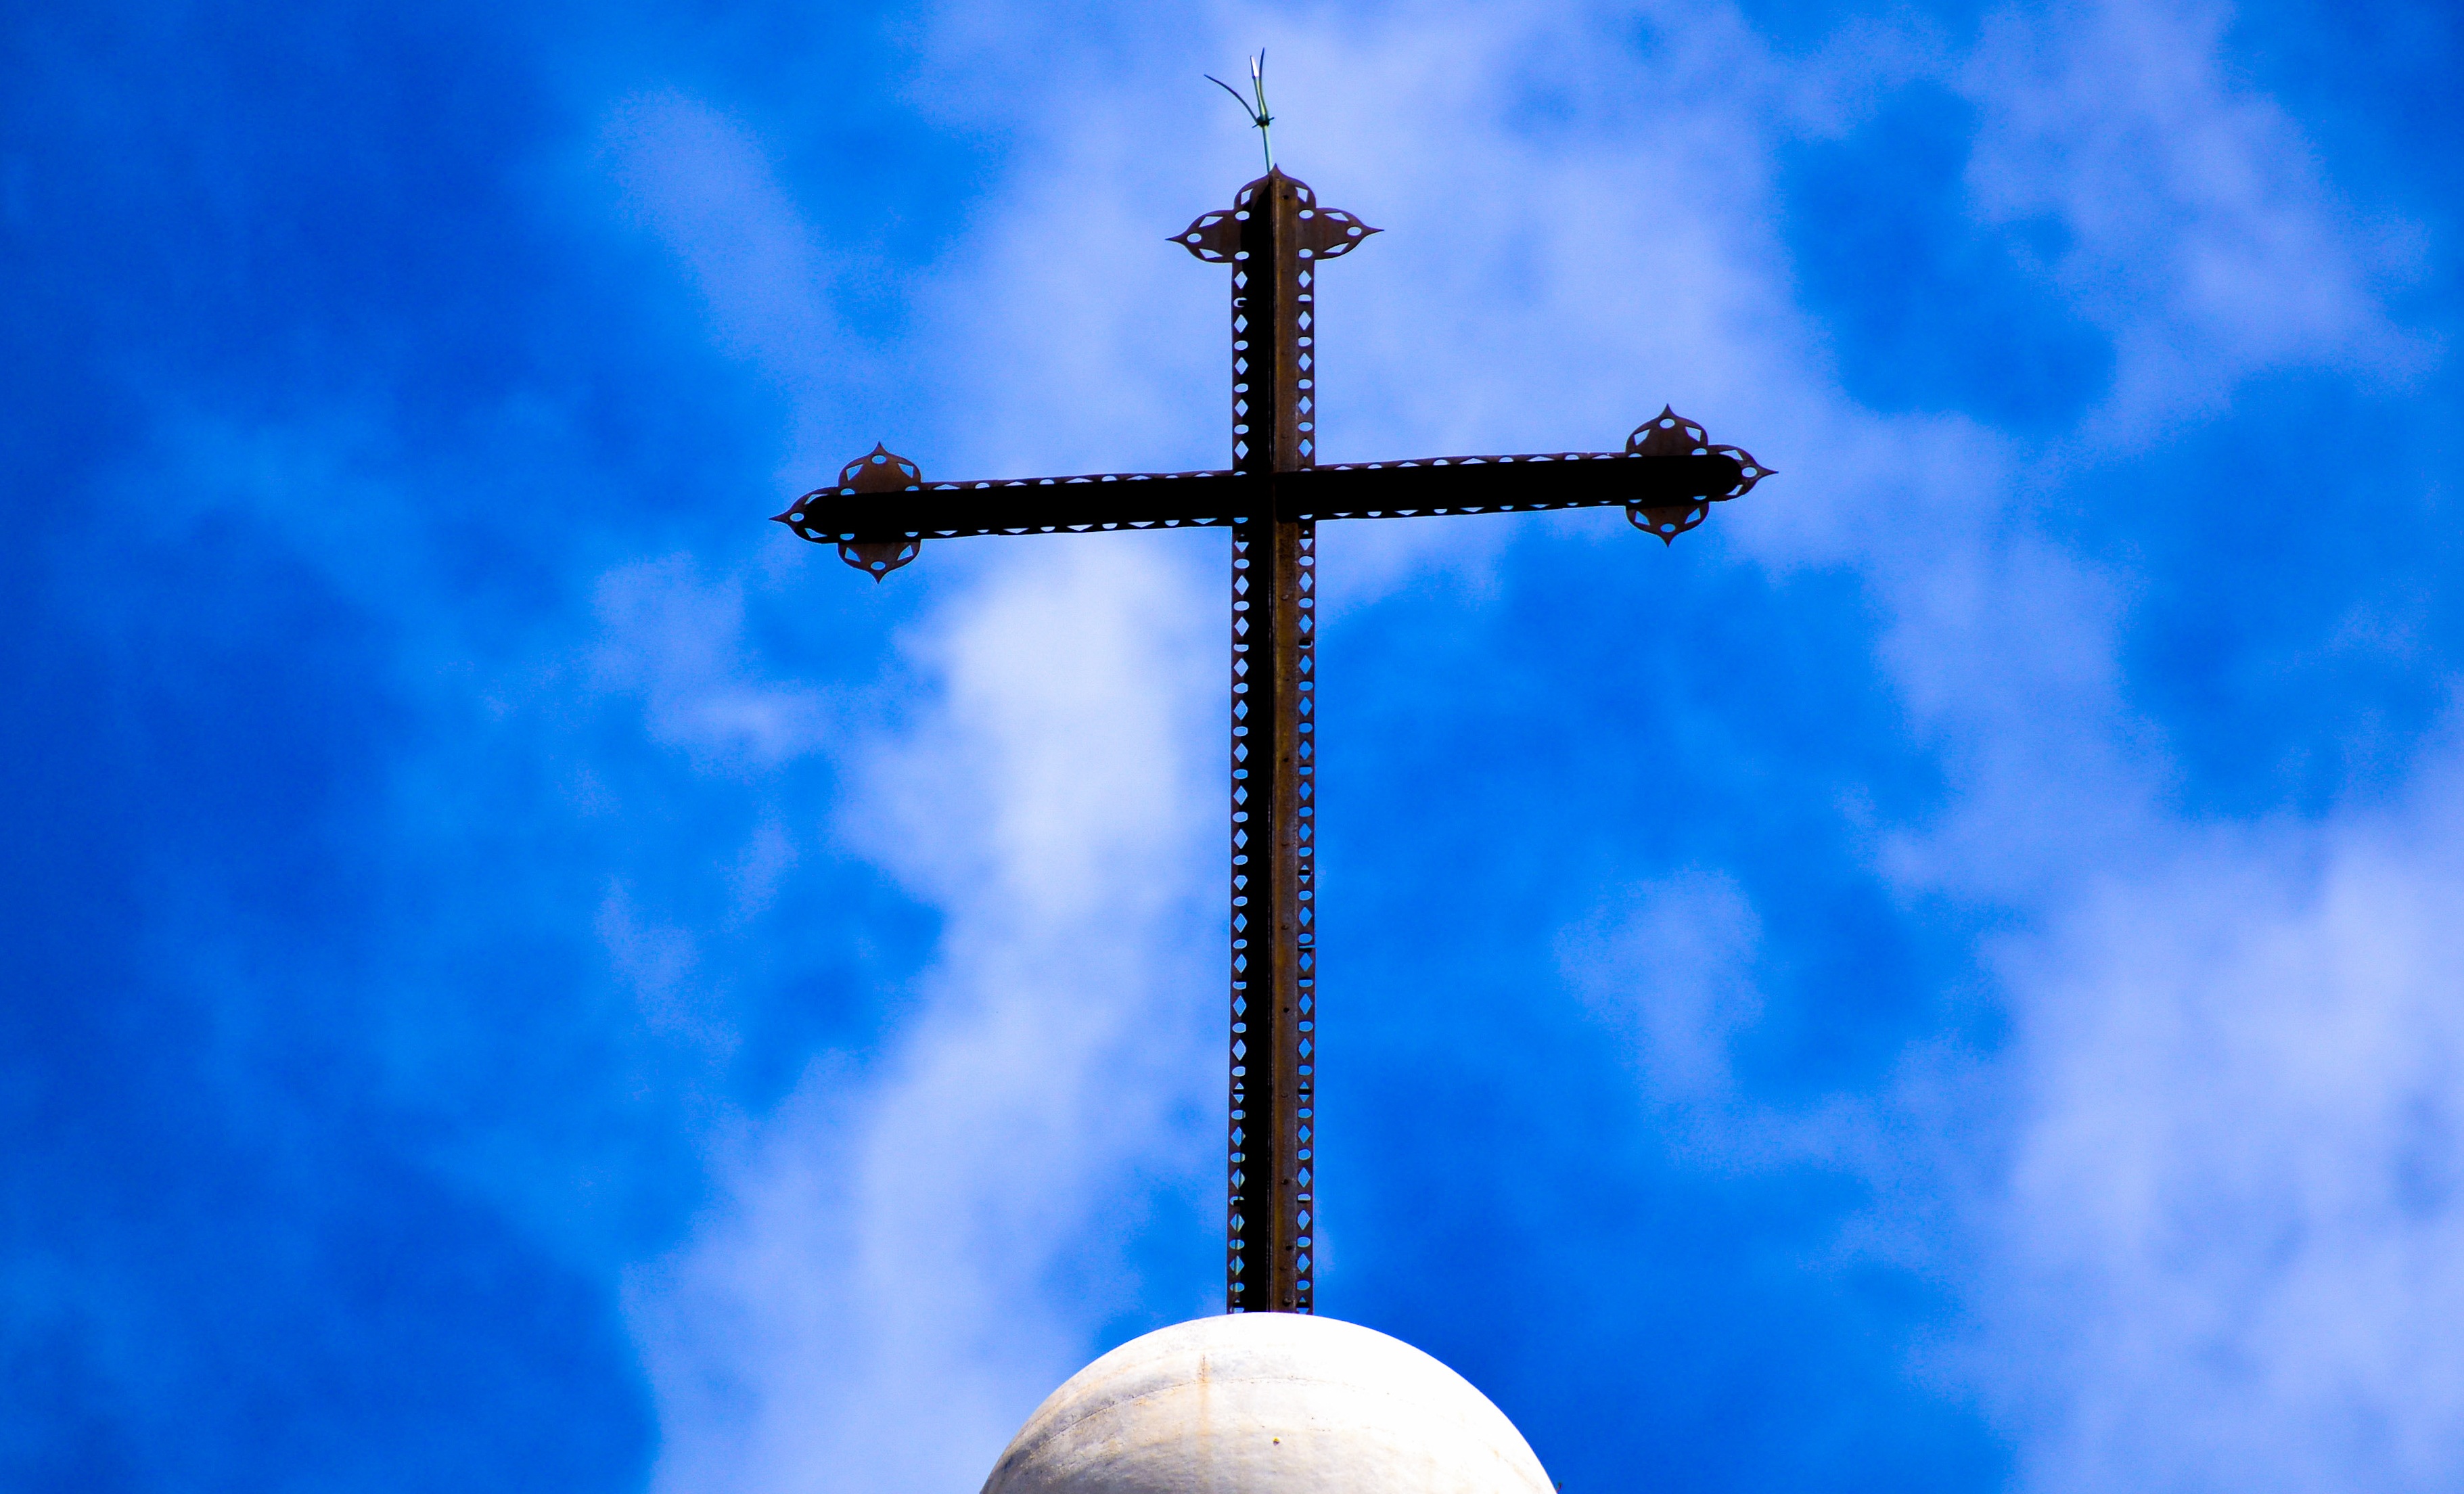
cloud, sky, wind, symbol, blue, street light, cross, blue sky, steeple, cruz, atmosphere of earth